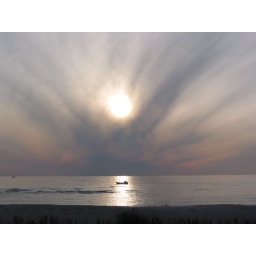
Interesting cloud formations before sunset. The fisher boat was nice enough to come by :-)